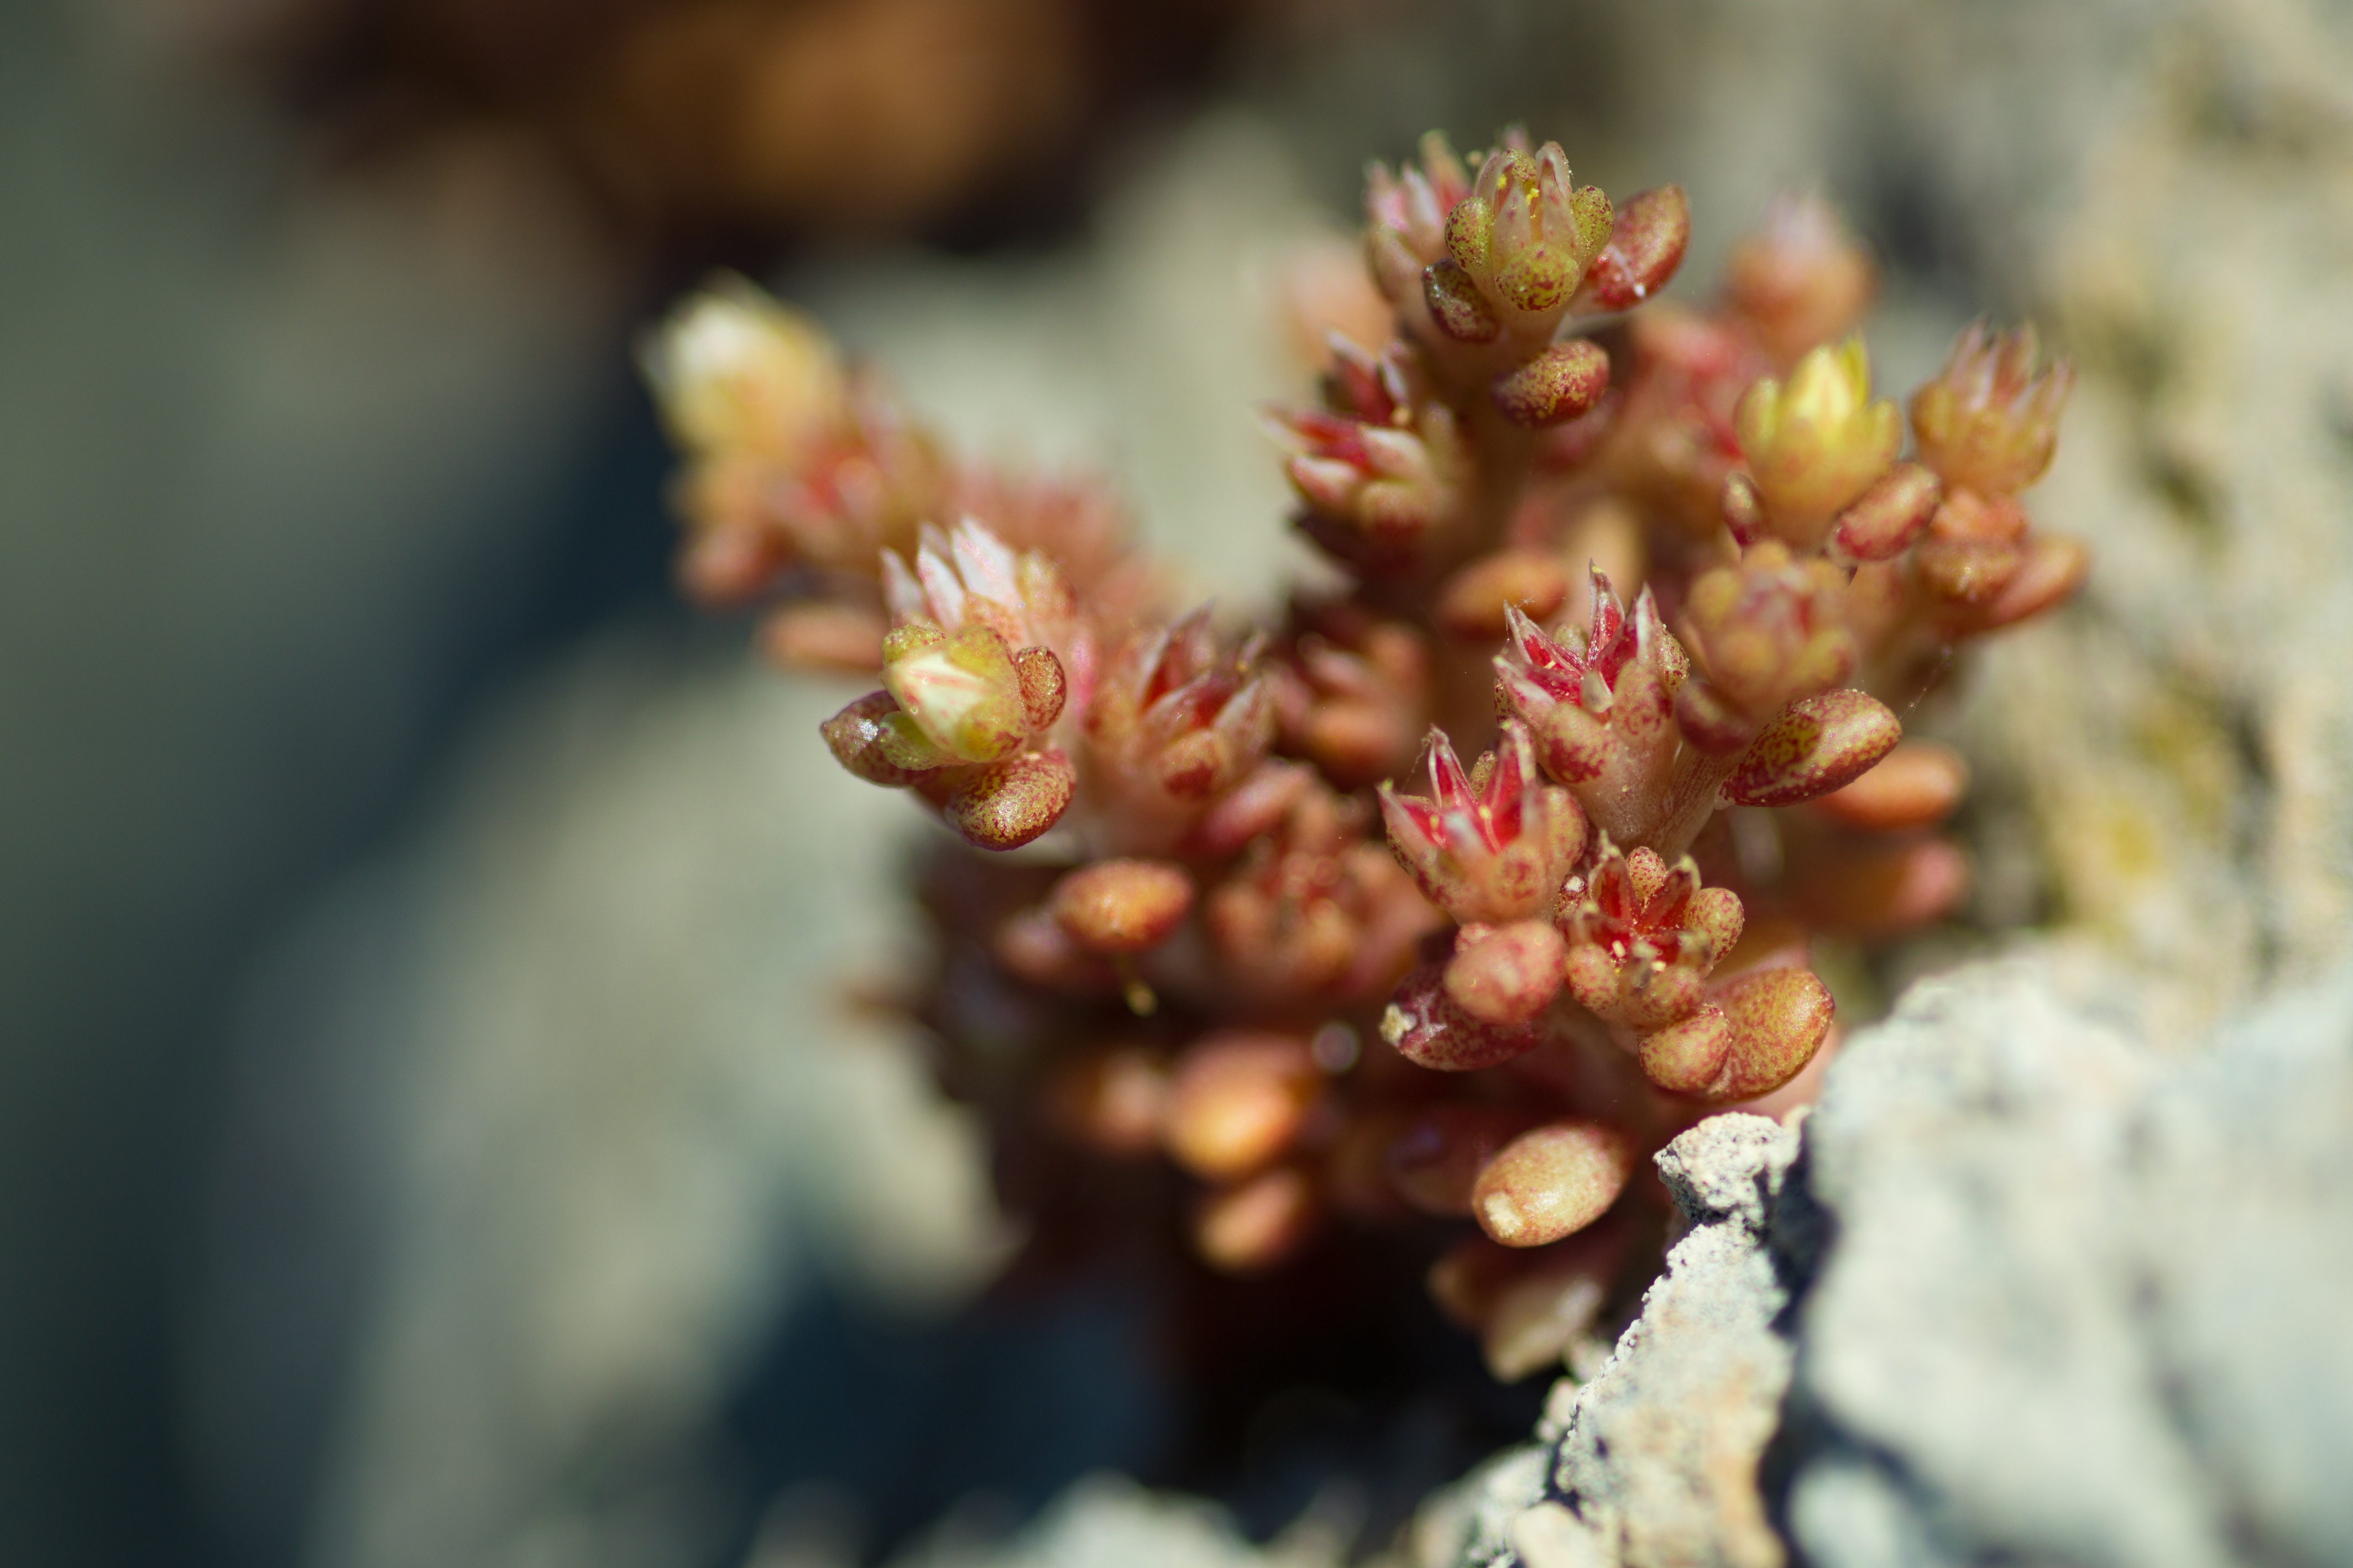
flora, nature, flower, macro photography, plant, tree, fauna, photography, close up, leaf, botany, land plant, blossom, branch, wildflower, thorns spines and prickles, flowering plant, autumn, produce, bud, shrub